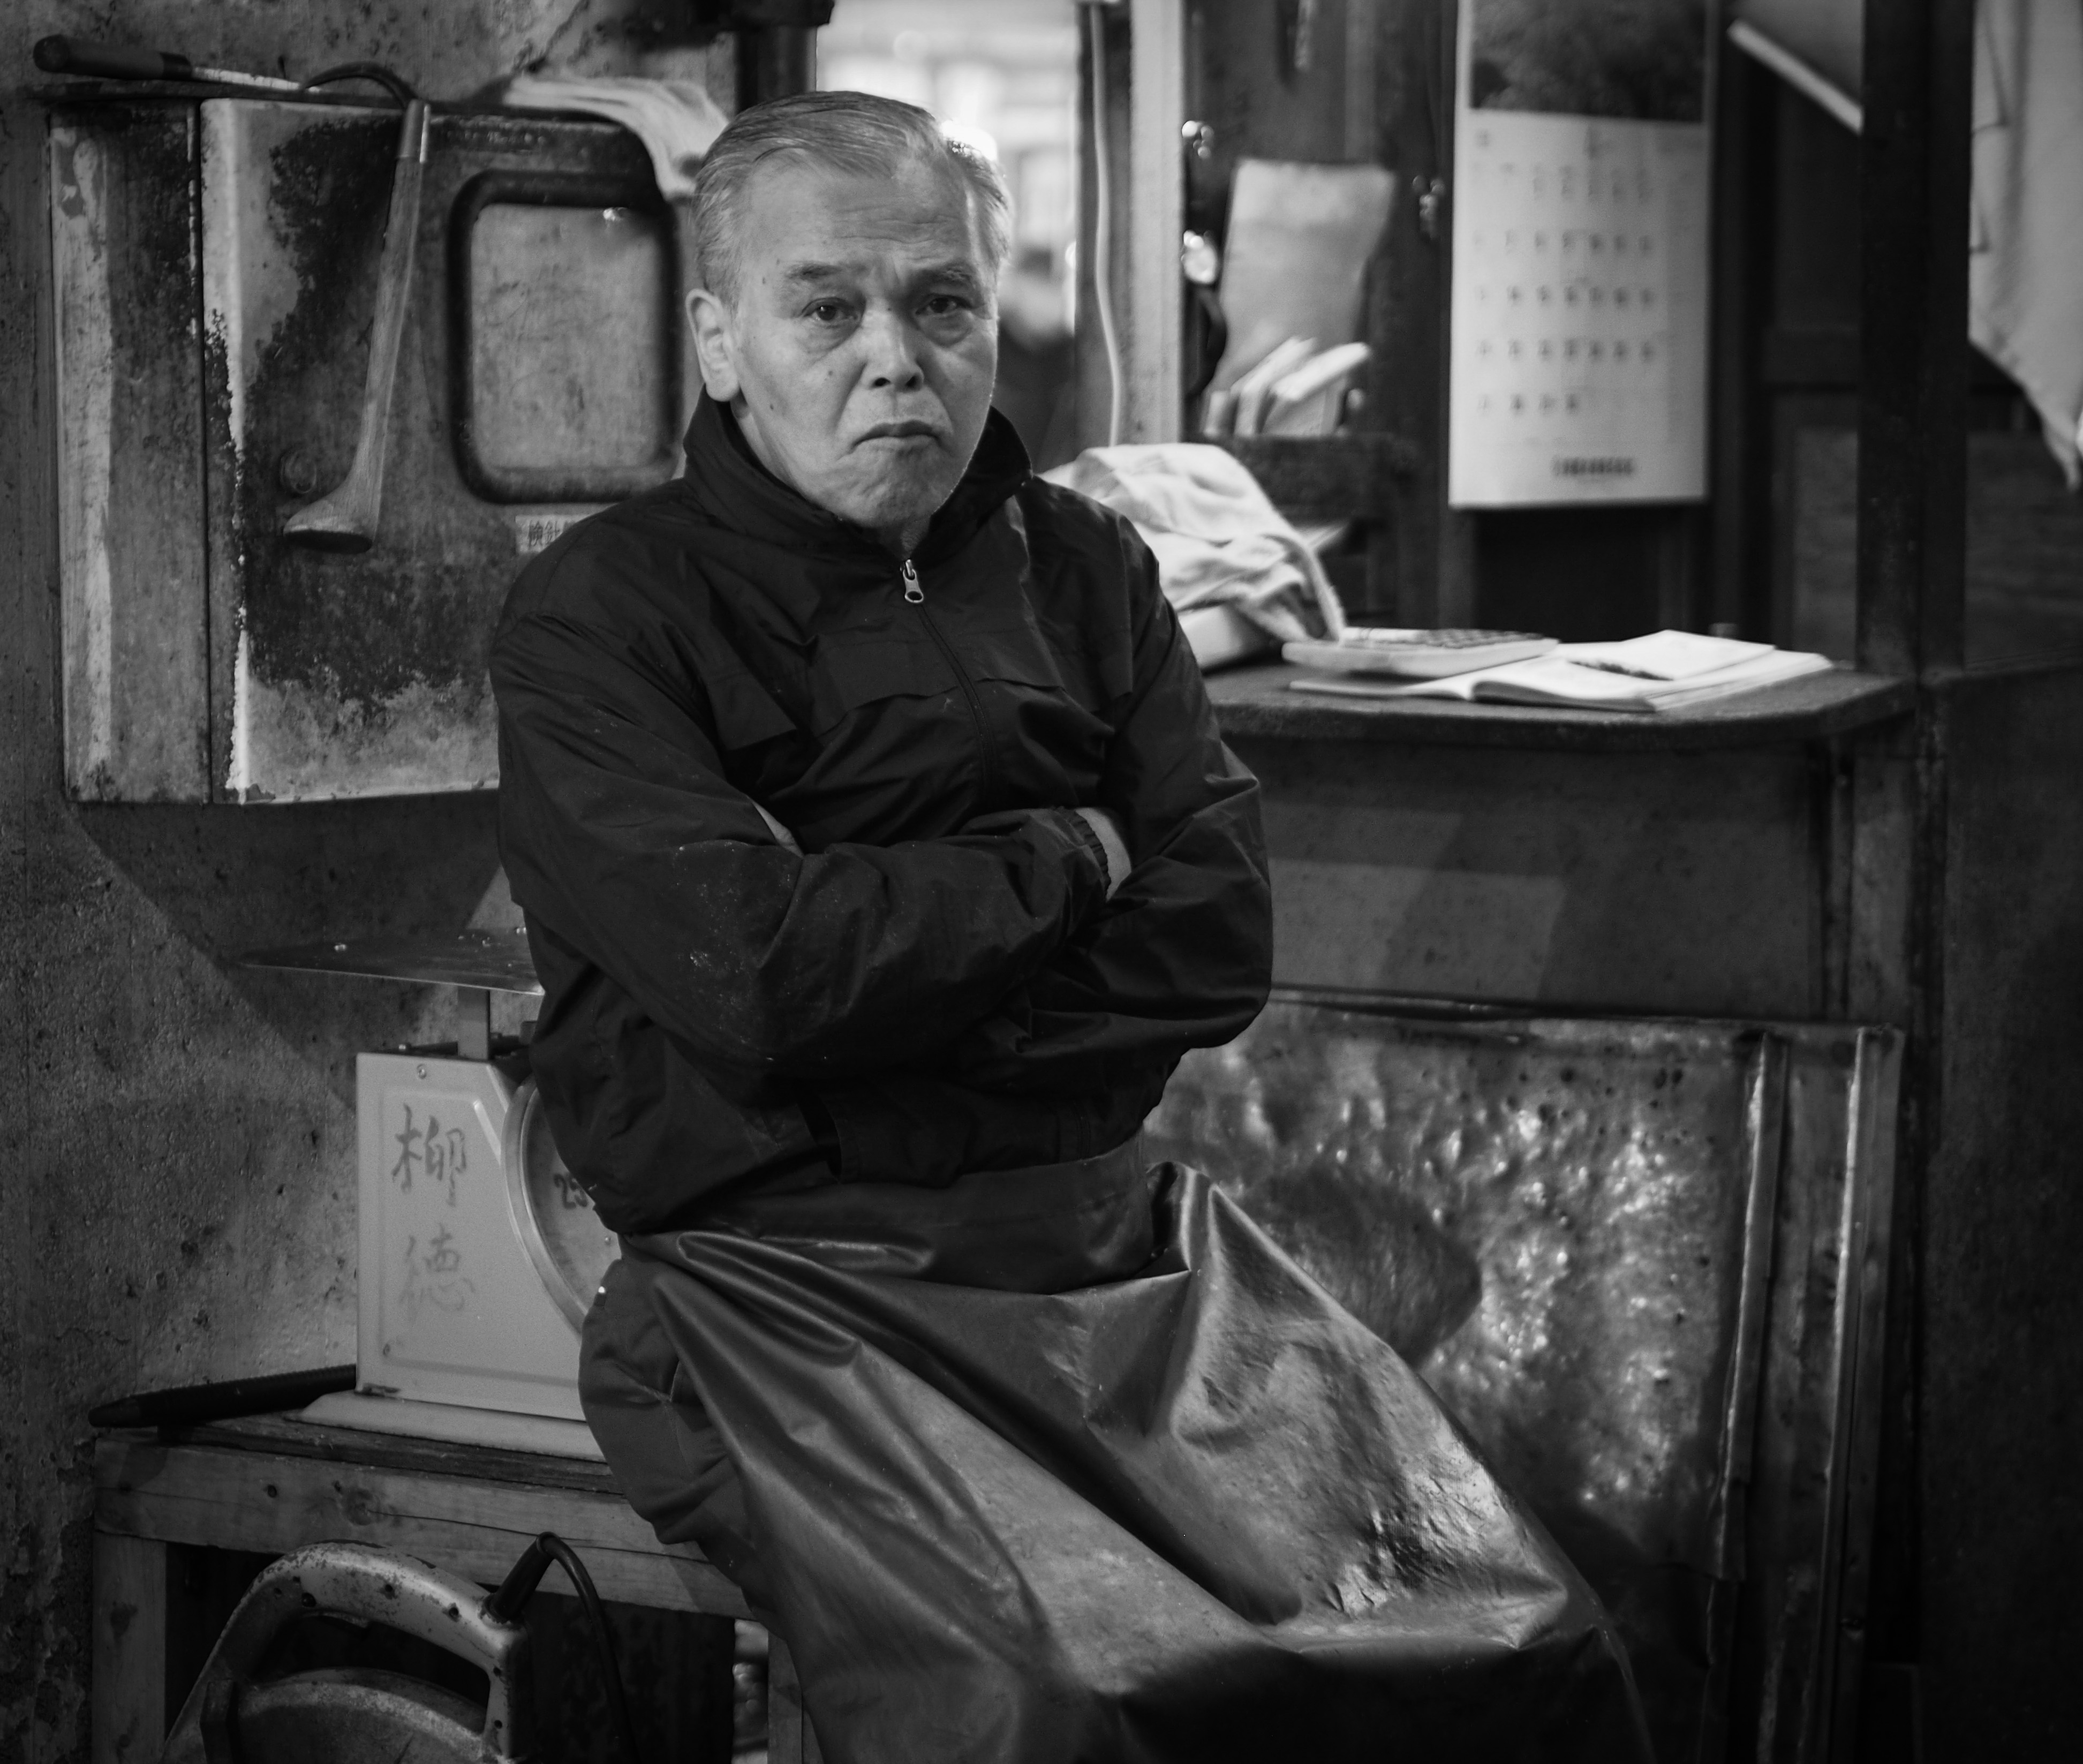
person, black and white, street, photography, portrait, sitting, black, monochrome, japan, photograph, ch, tokio, monochrome photography, film noir, human positions